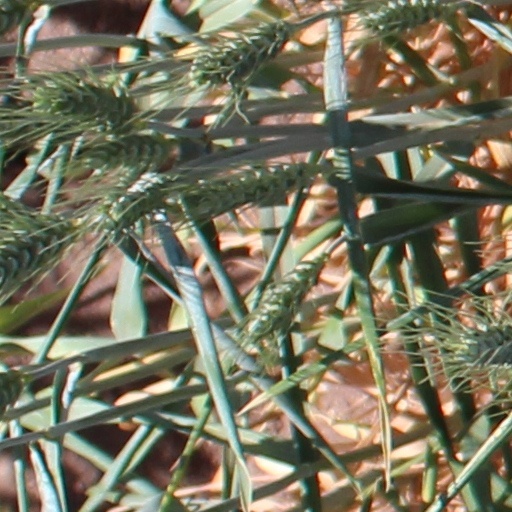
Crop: wheat